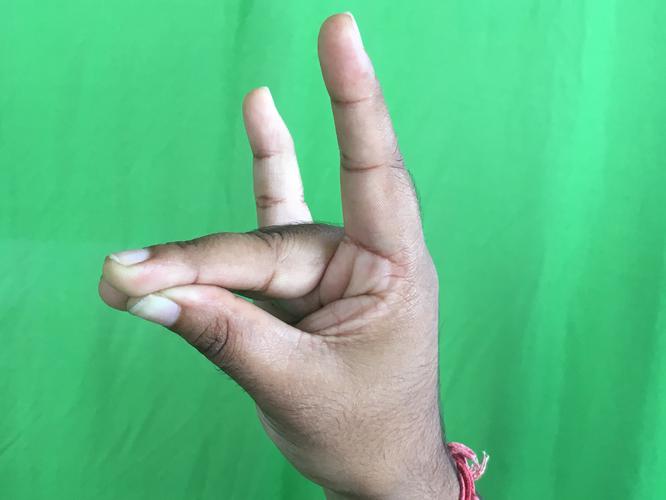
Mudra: Simhamukham
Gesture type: single_hand